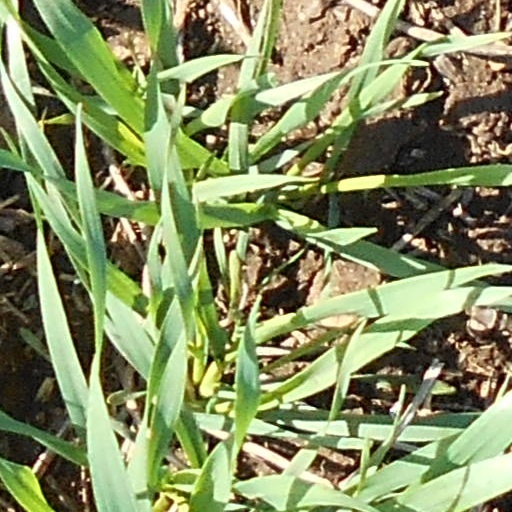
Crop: wheat